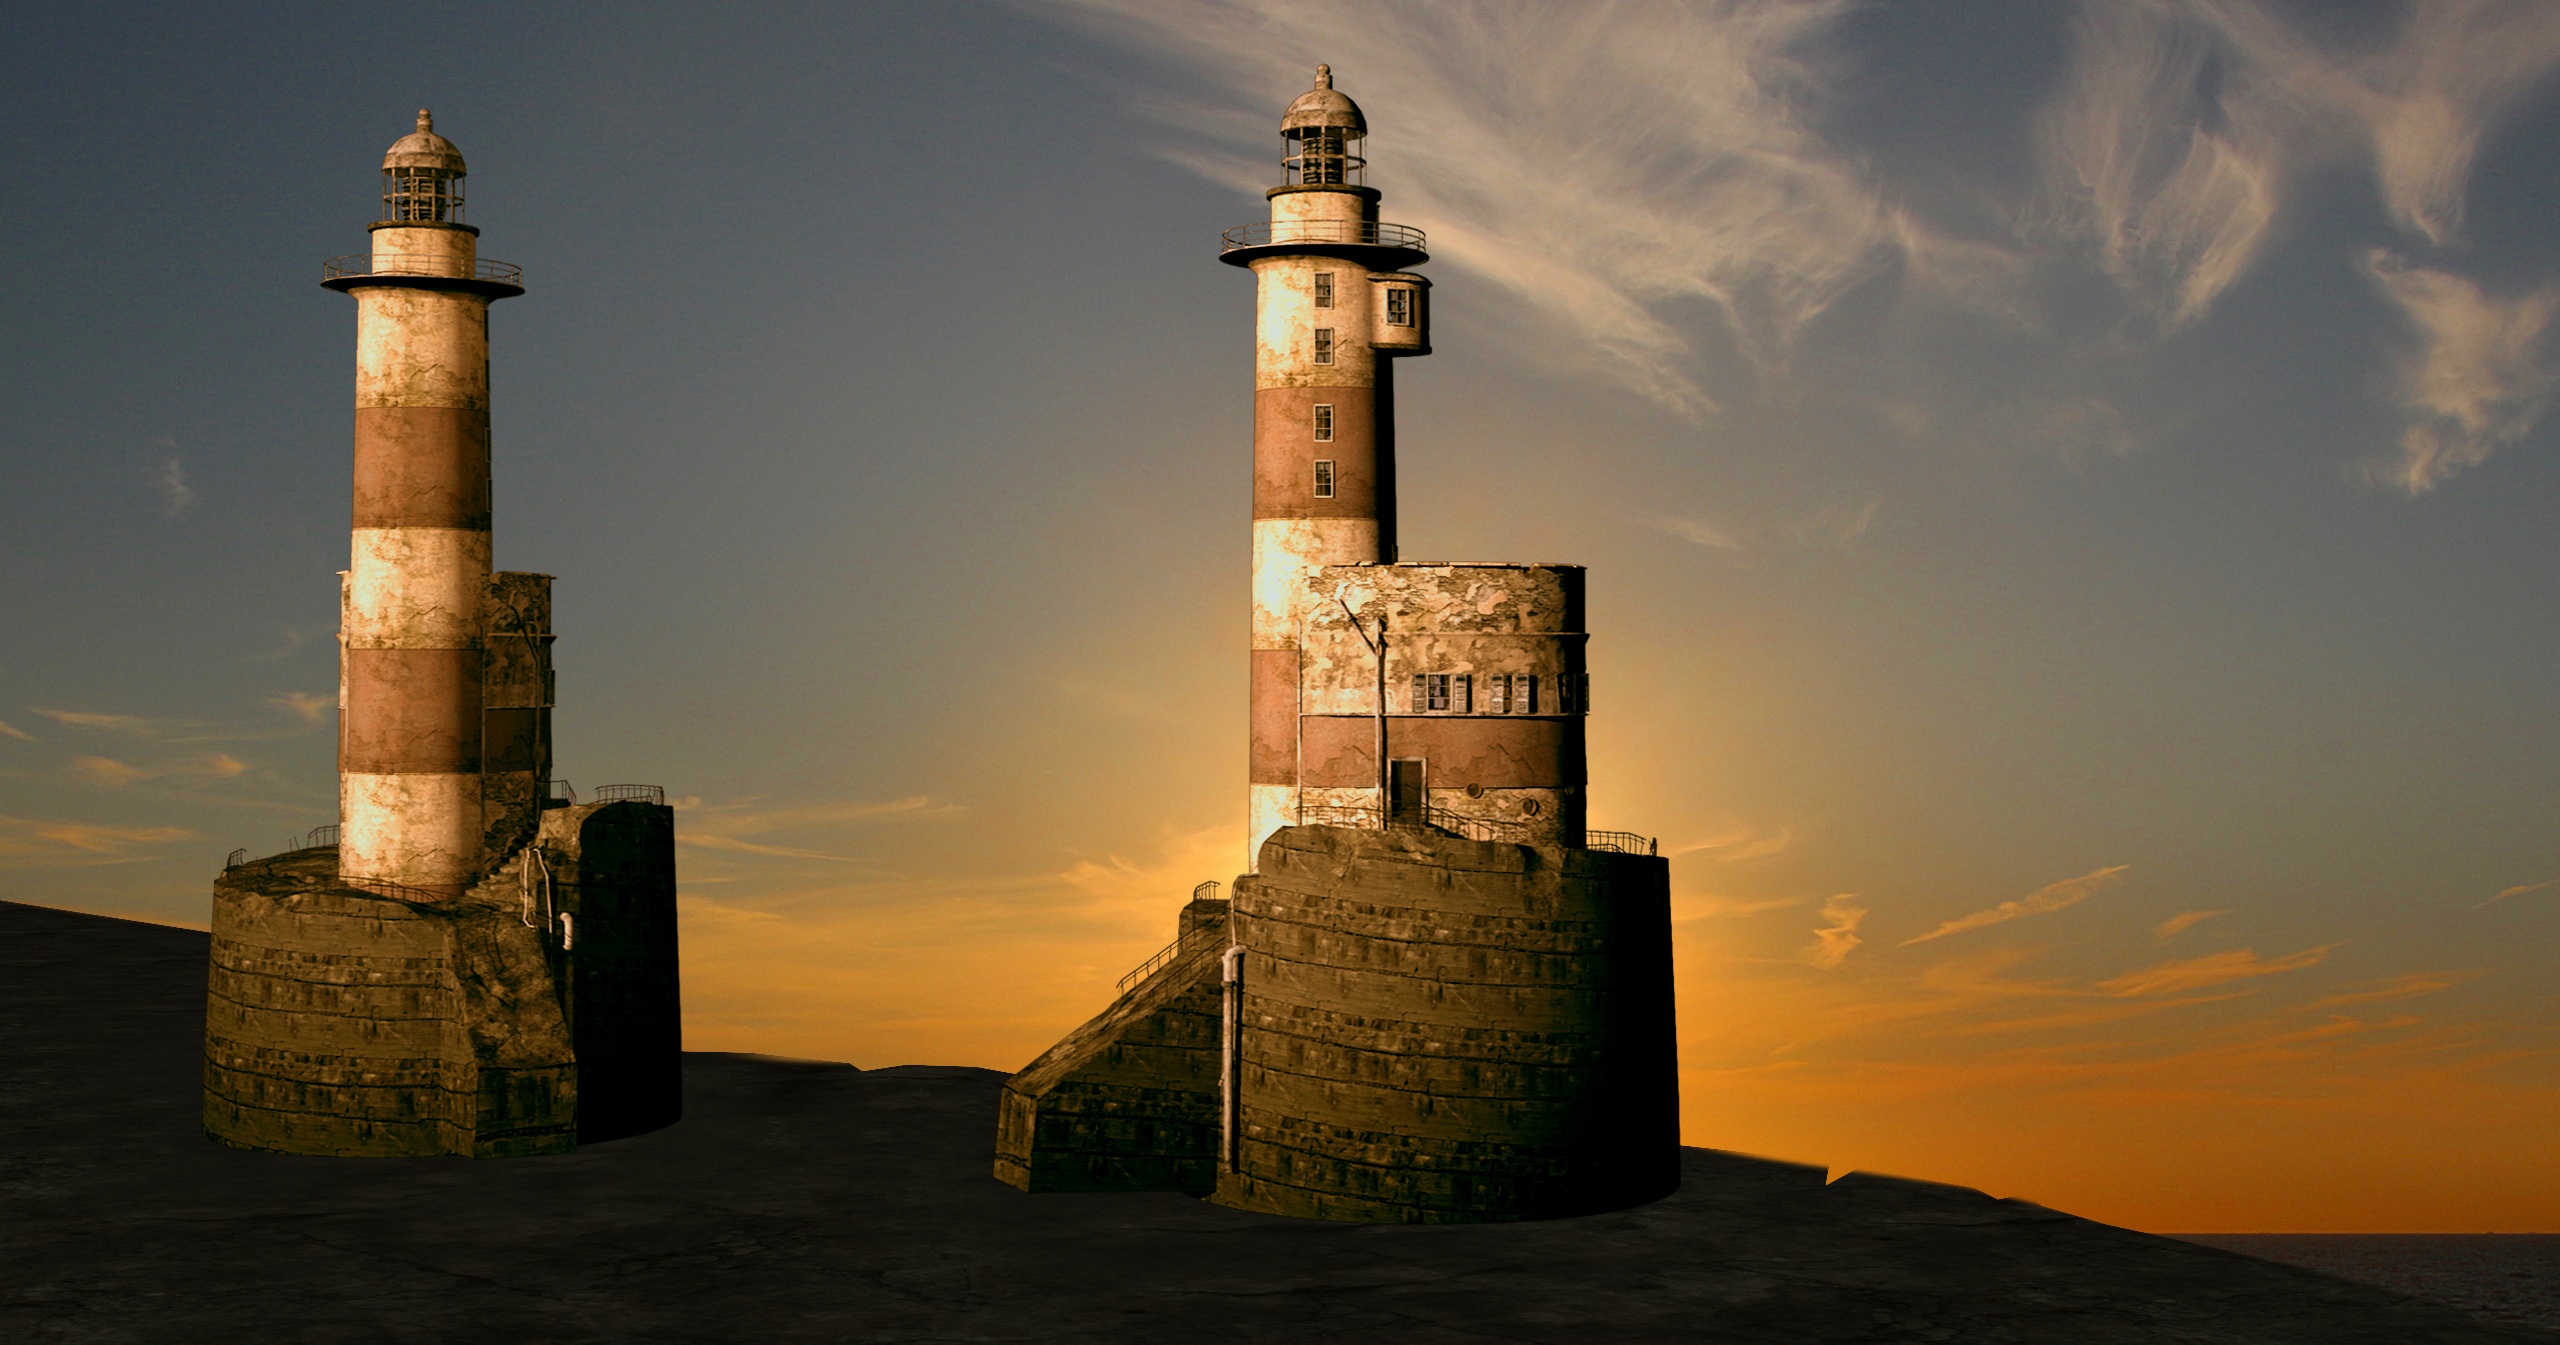
sea, coast, silhouette, lighthouse, sunset, dusk, evening, tower, shadow, towers, 3d, lighthouses, ebb, computer graphics, 3d model, rendering, 3d visualization